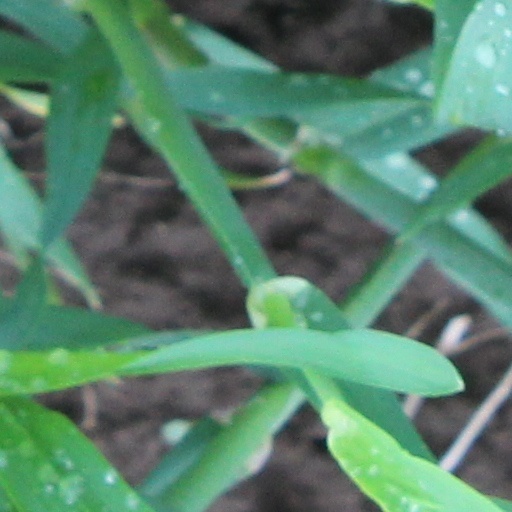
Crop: wheat